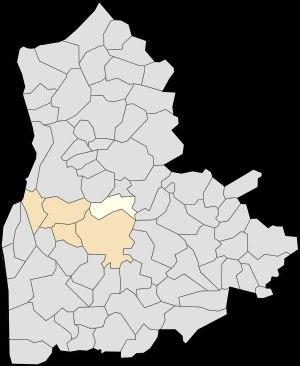
La Capelle-lès-Boulogne, aussi appelée simplement La Capelle, est une commune française située dans le département du Pas-de-Calais en région Hauts-de-France.